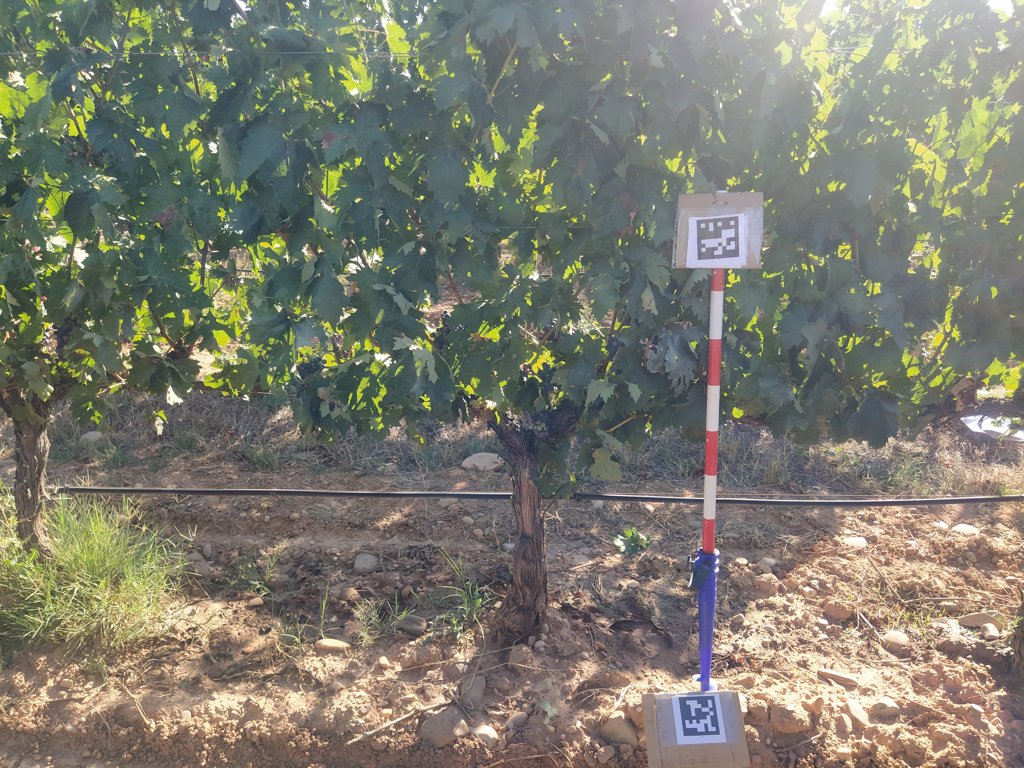
Berries visible: 90
Grape clusters: 5